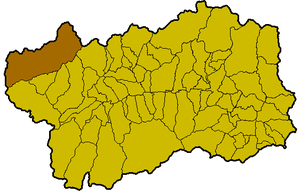
Courmayeur est une commune italienne alpine de la haute région Vallée d'Aoste.